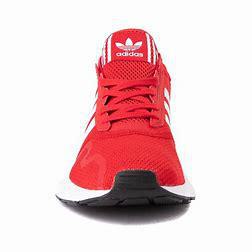
Brand: Adidas
Model: Swift Run X